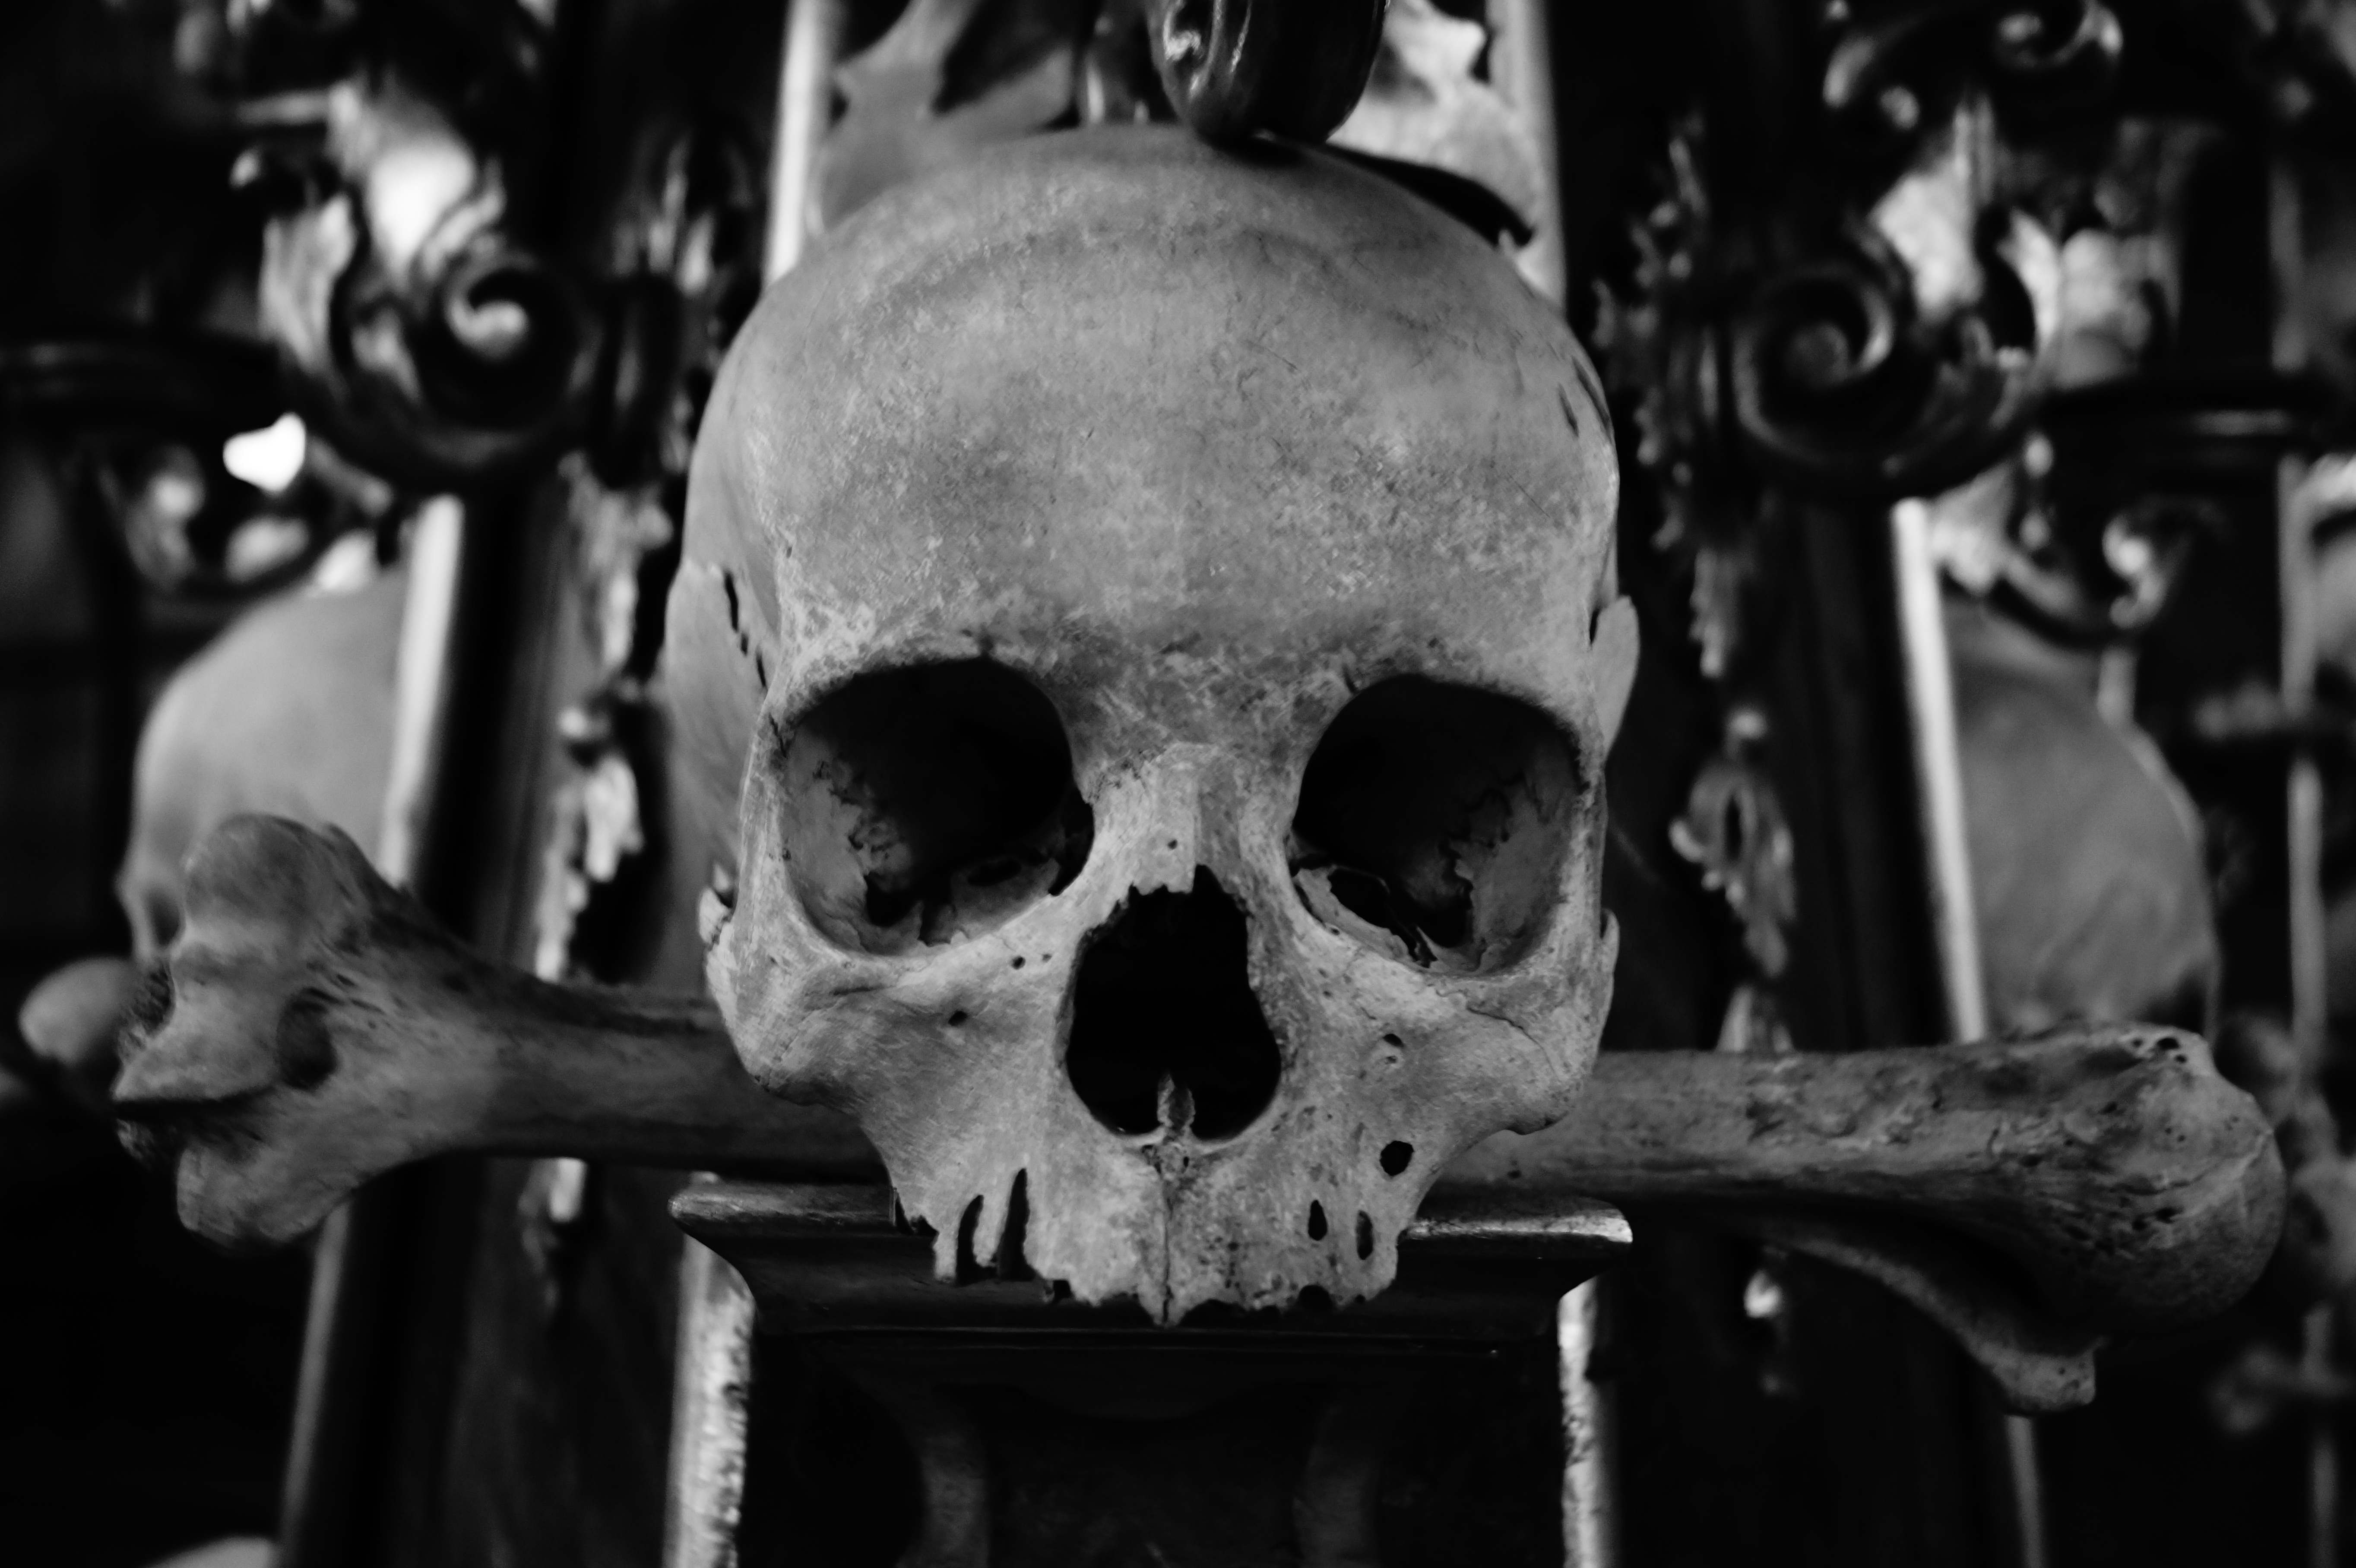
black and white, church, black, monochrome, skull, bone, skull and crossbones, ossuary, monochrome photography, kutna hora, bone church, sedlec